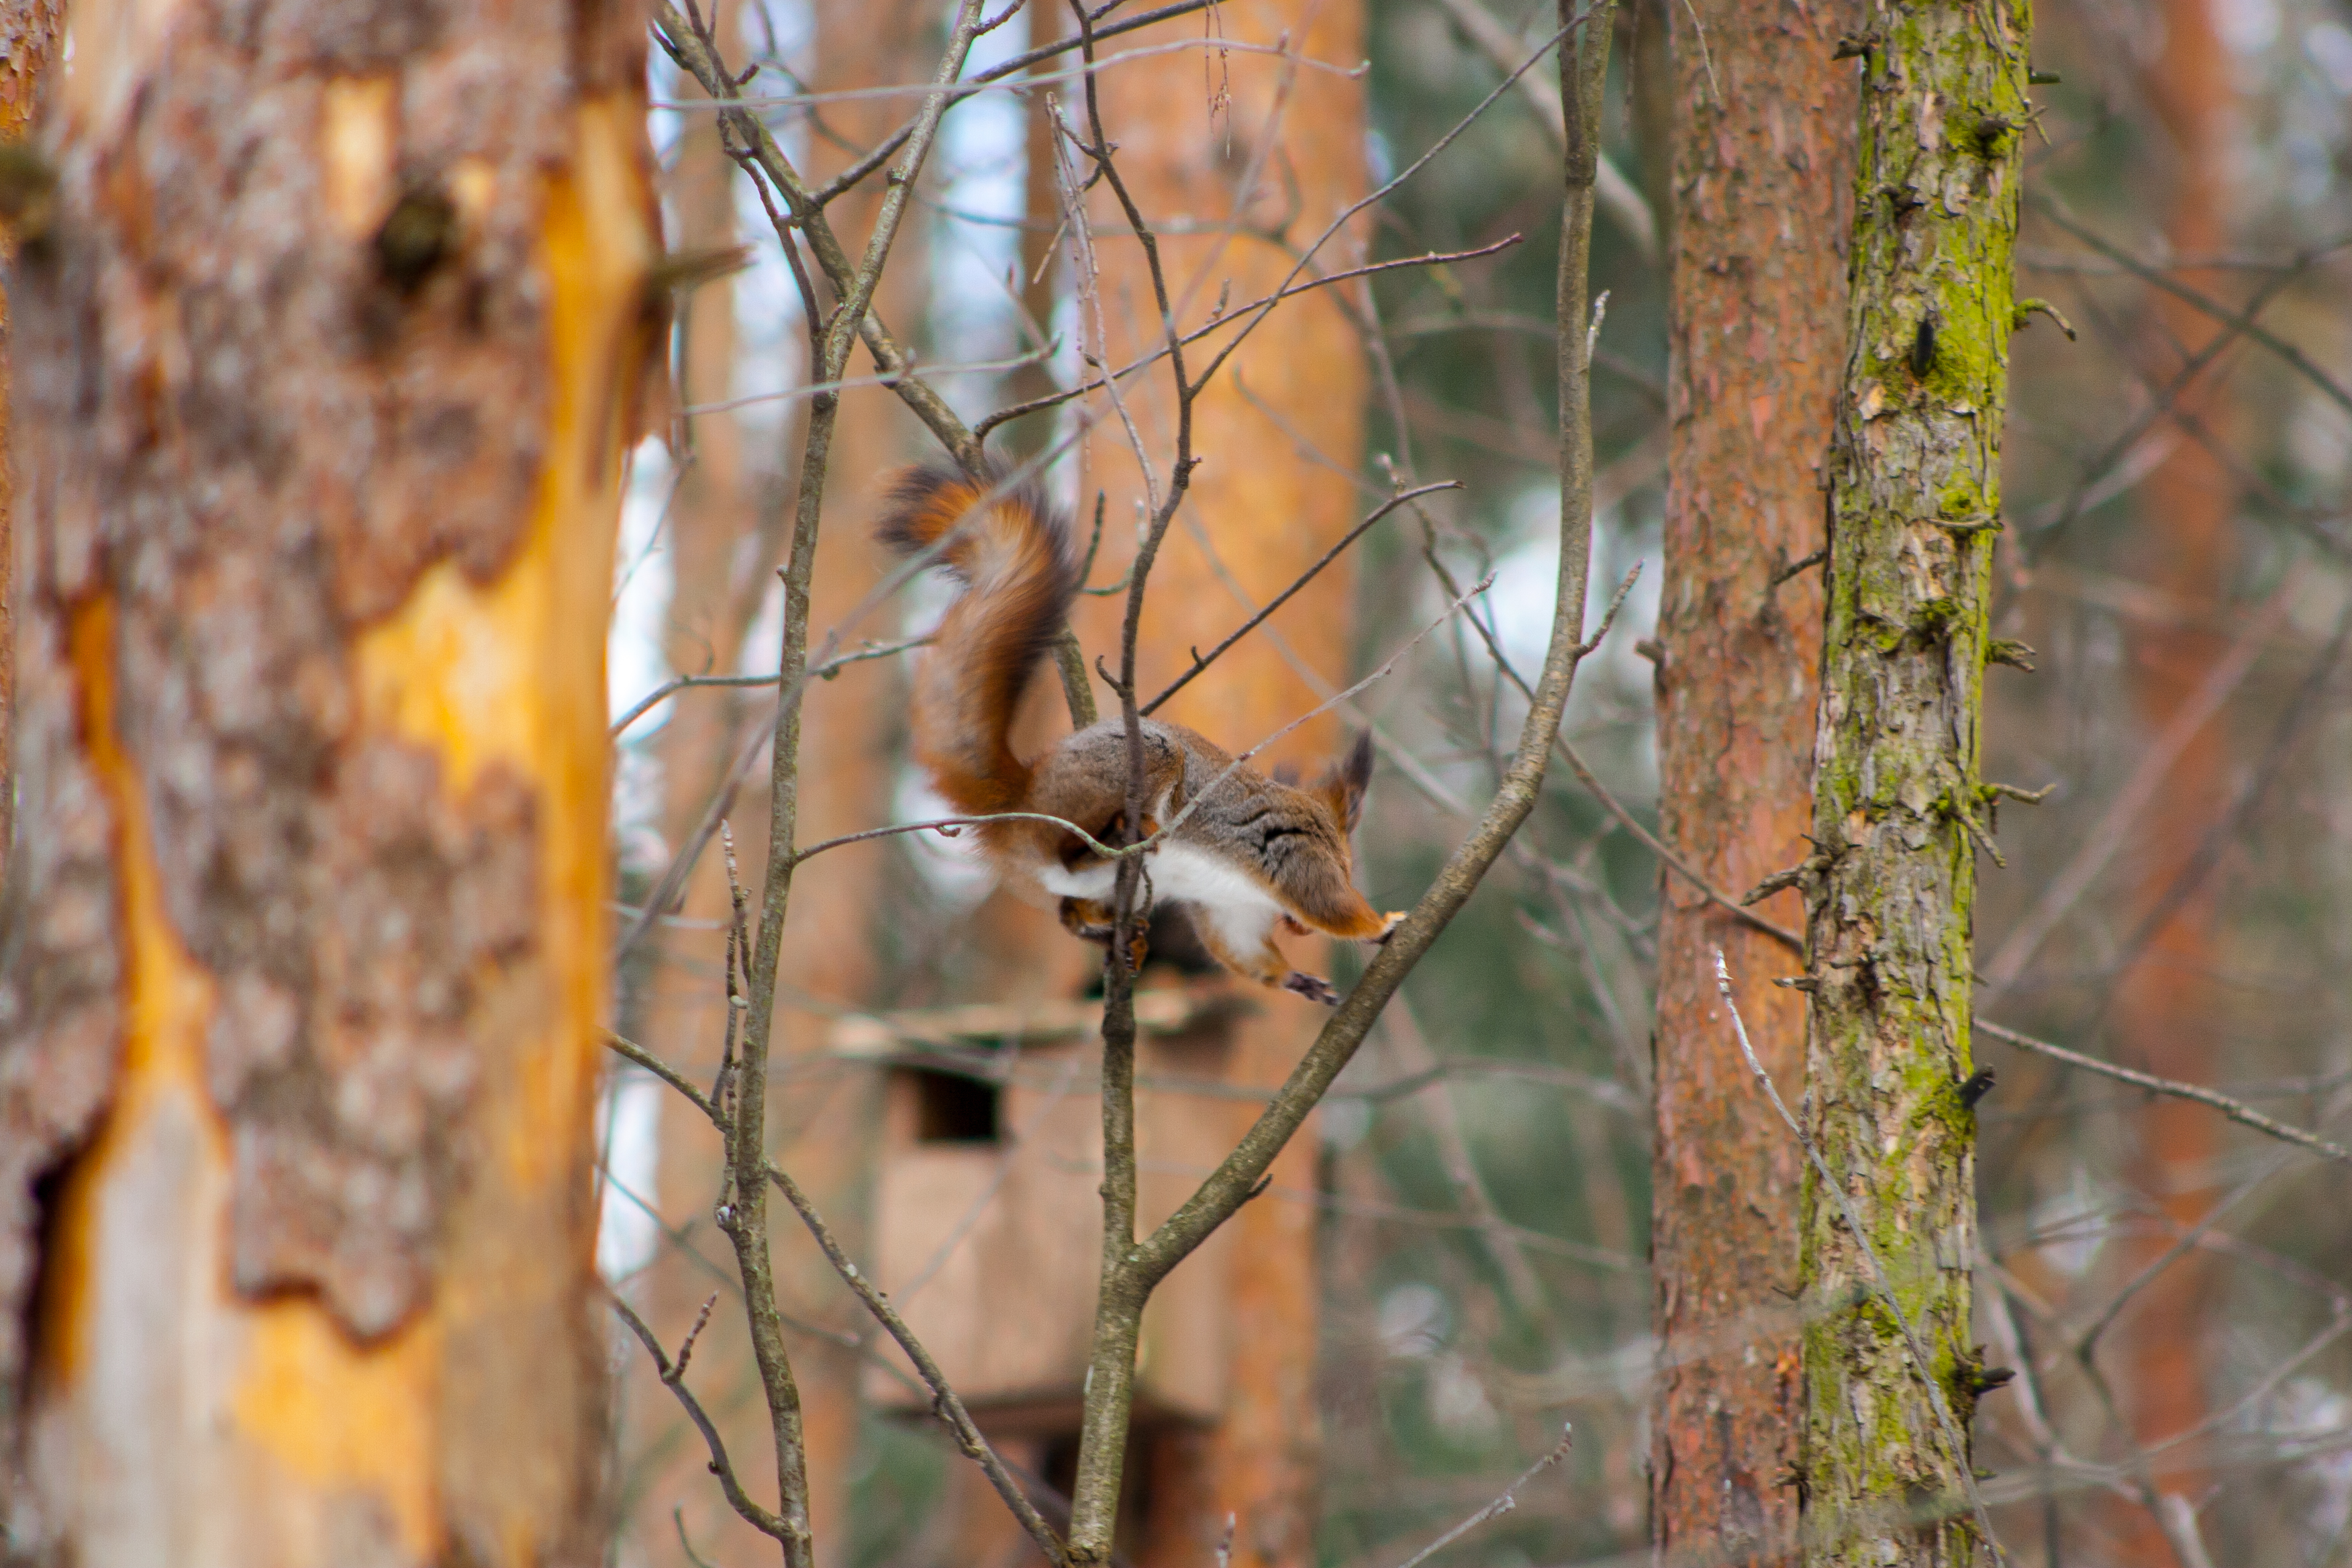
images, vertebrate, beak, twig, wood, branch, trunk, deciduous, bird, forest, tree, woodland, songbird, perching bird, wildlife, terrestrial animal, temperate broadleaf and mixed forest, nature reserve, tail, Northern hardwood forest, natural landscape, plant stem, squirrel, autumn, grass, winter, plant, old world flycatcher, metal, mesh, birch family, landscape